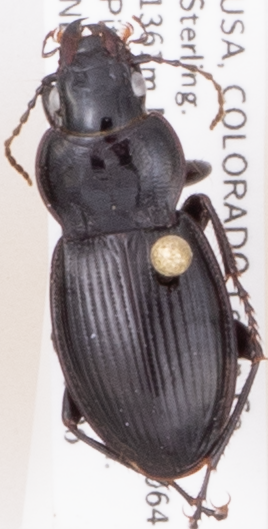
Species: Cyclotrachelus torvus
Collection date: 2019-06-26
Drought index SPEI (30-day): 0.154
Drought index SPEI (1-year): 0.944
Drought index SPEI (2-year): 0.39